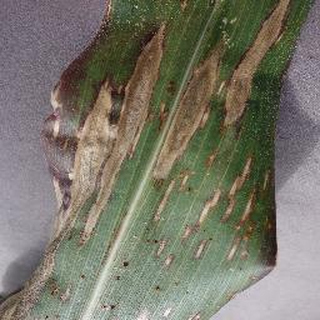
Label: corn_northern_leaf_blight